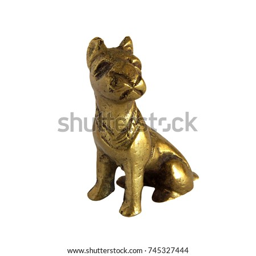
bronze antique figurine of the dog isolated on white background